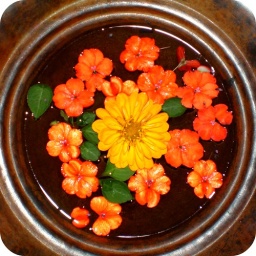
Floating flowers in a brass pedestal bowl